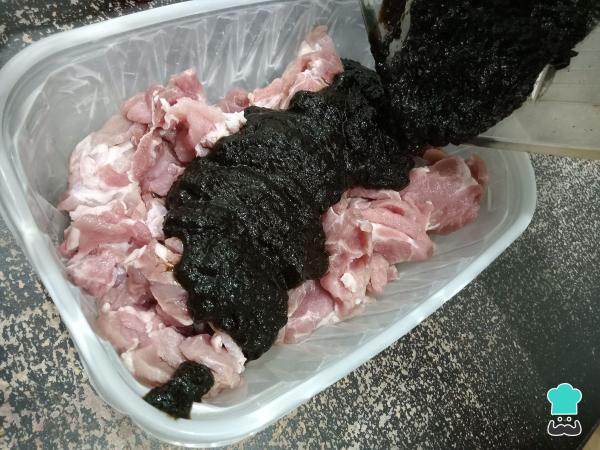
Coloca la carne de cerdo en un tazón grande y cubre por ambos lados con el recado negro.Marina por lo menos por 4 horas o deja reposar durante toda la noche en el refrigerador. Cuanto más tiempo dejes que la carne se impregne de los sabores de la salsa, mejor sabor tendrá.